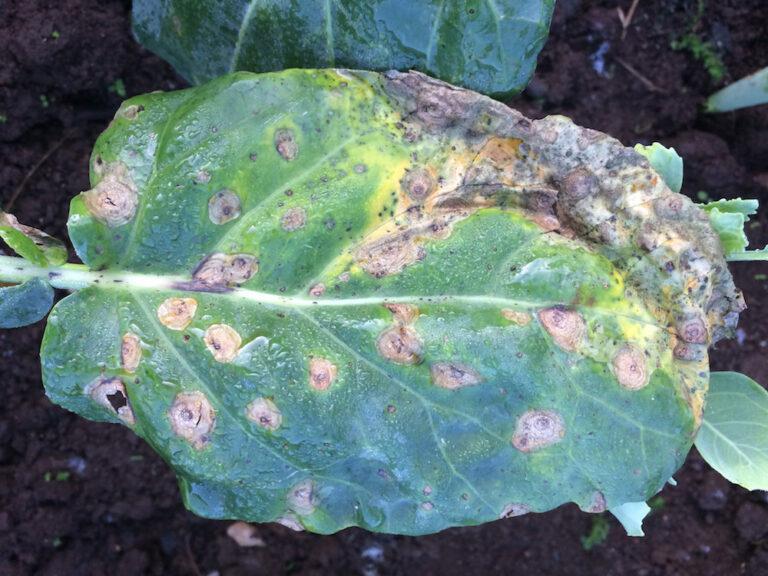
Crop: unknown
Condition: broccoli_broccoli_alternaria_spot